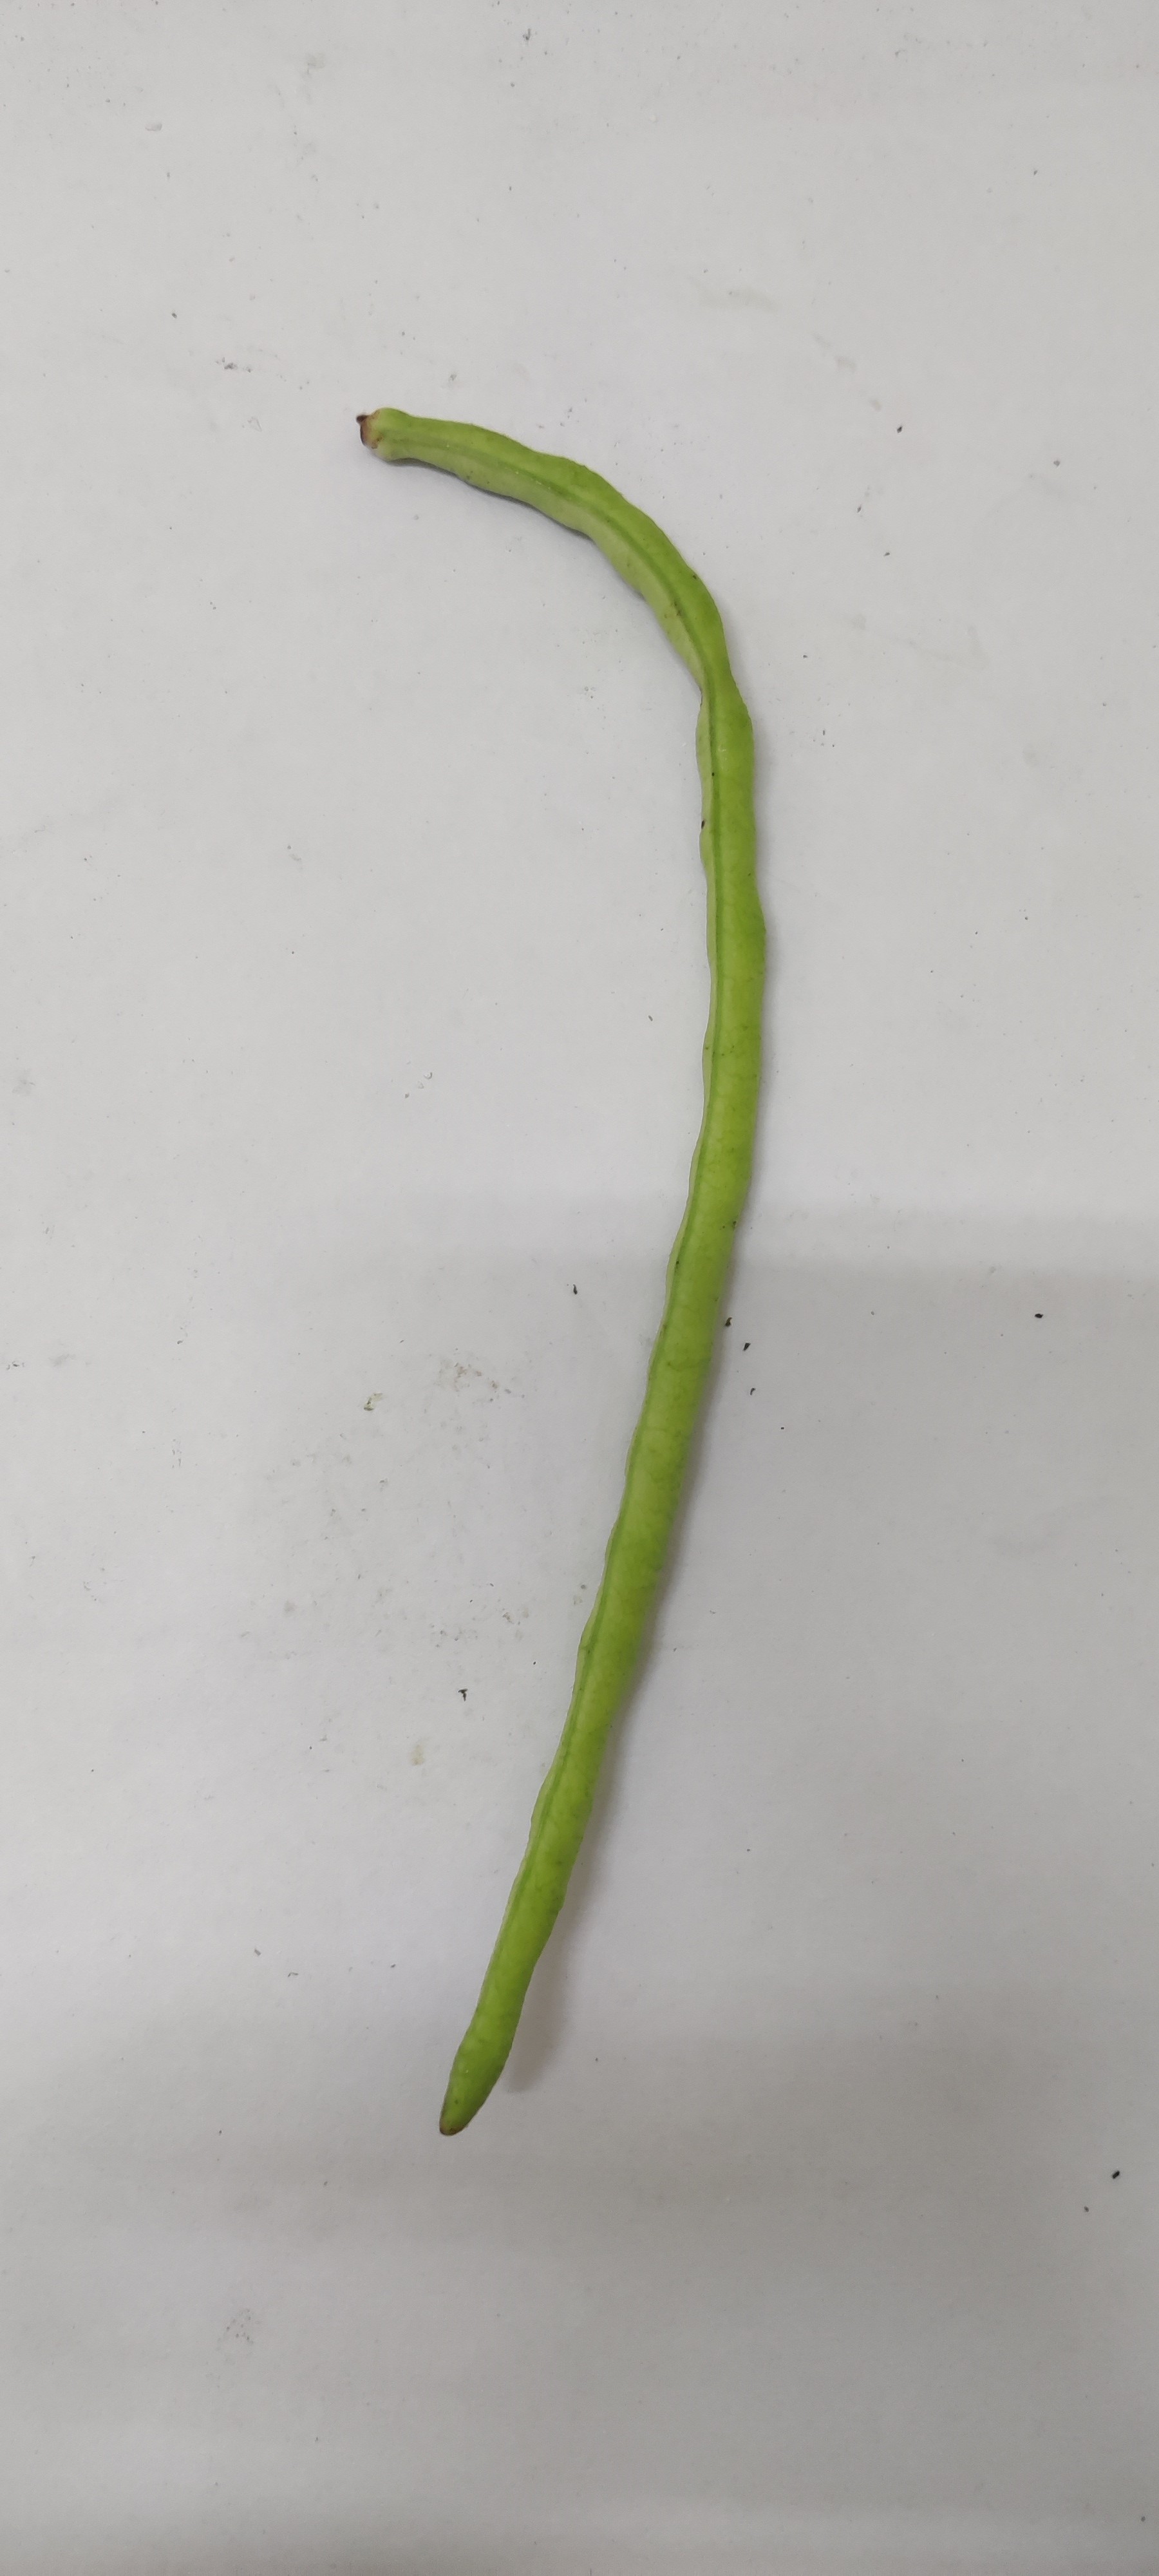
Crop: Cowpea
Condition: Fresh